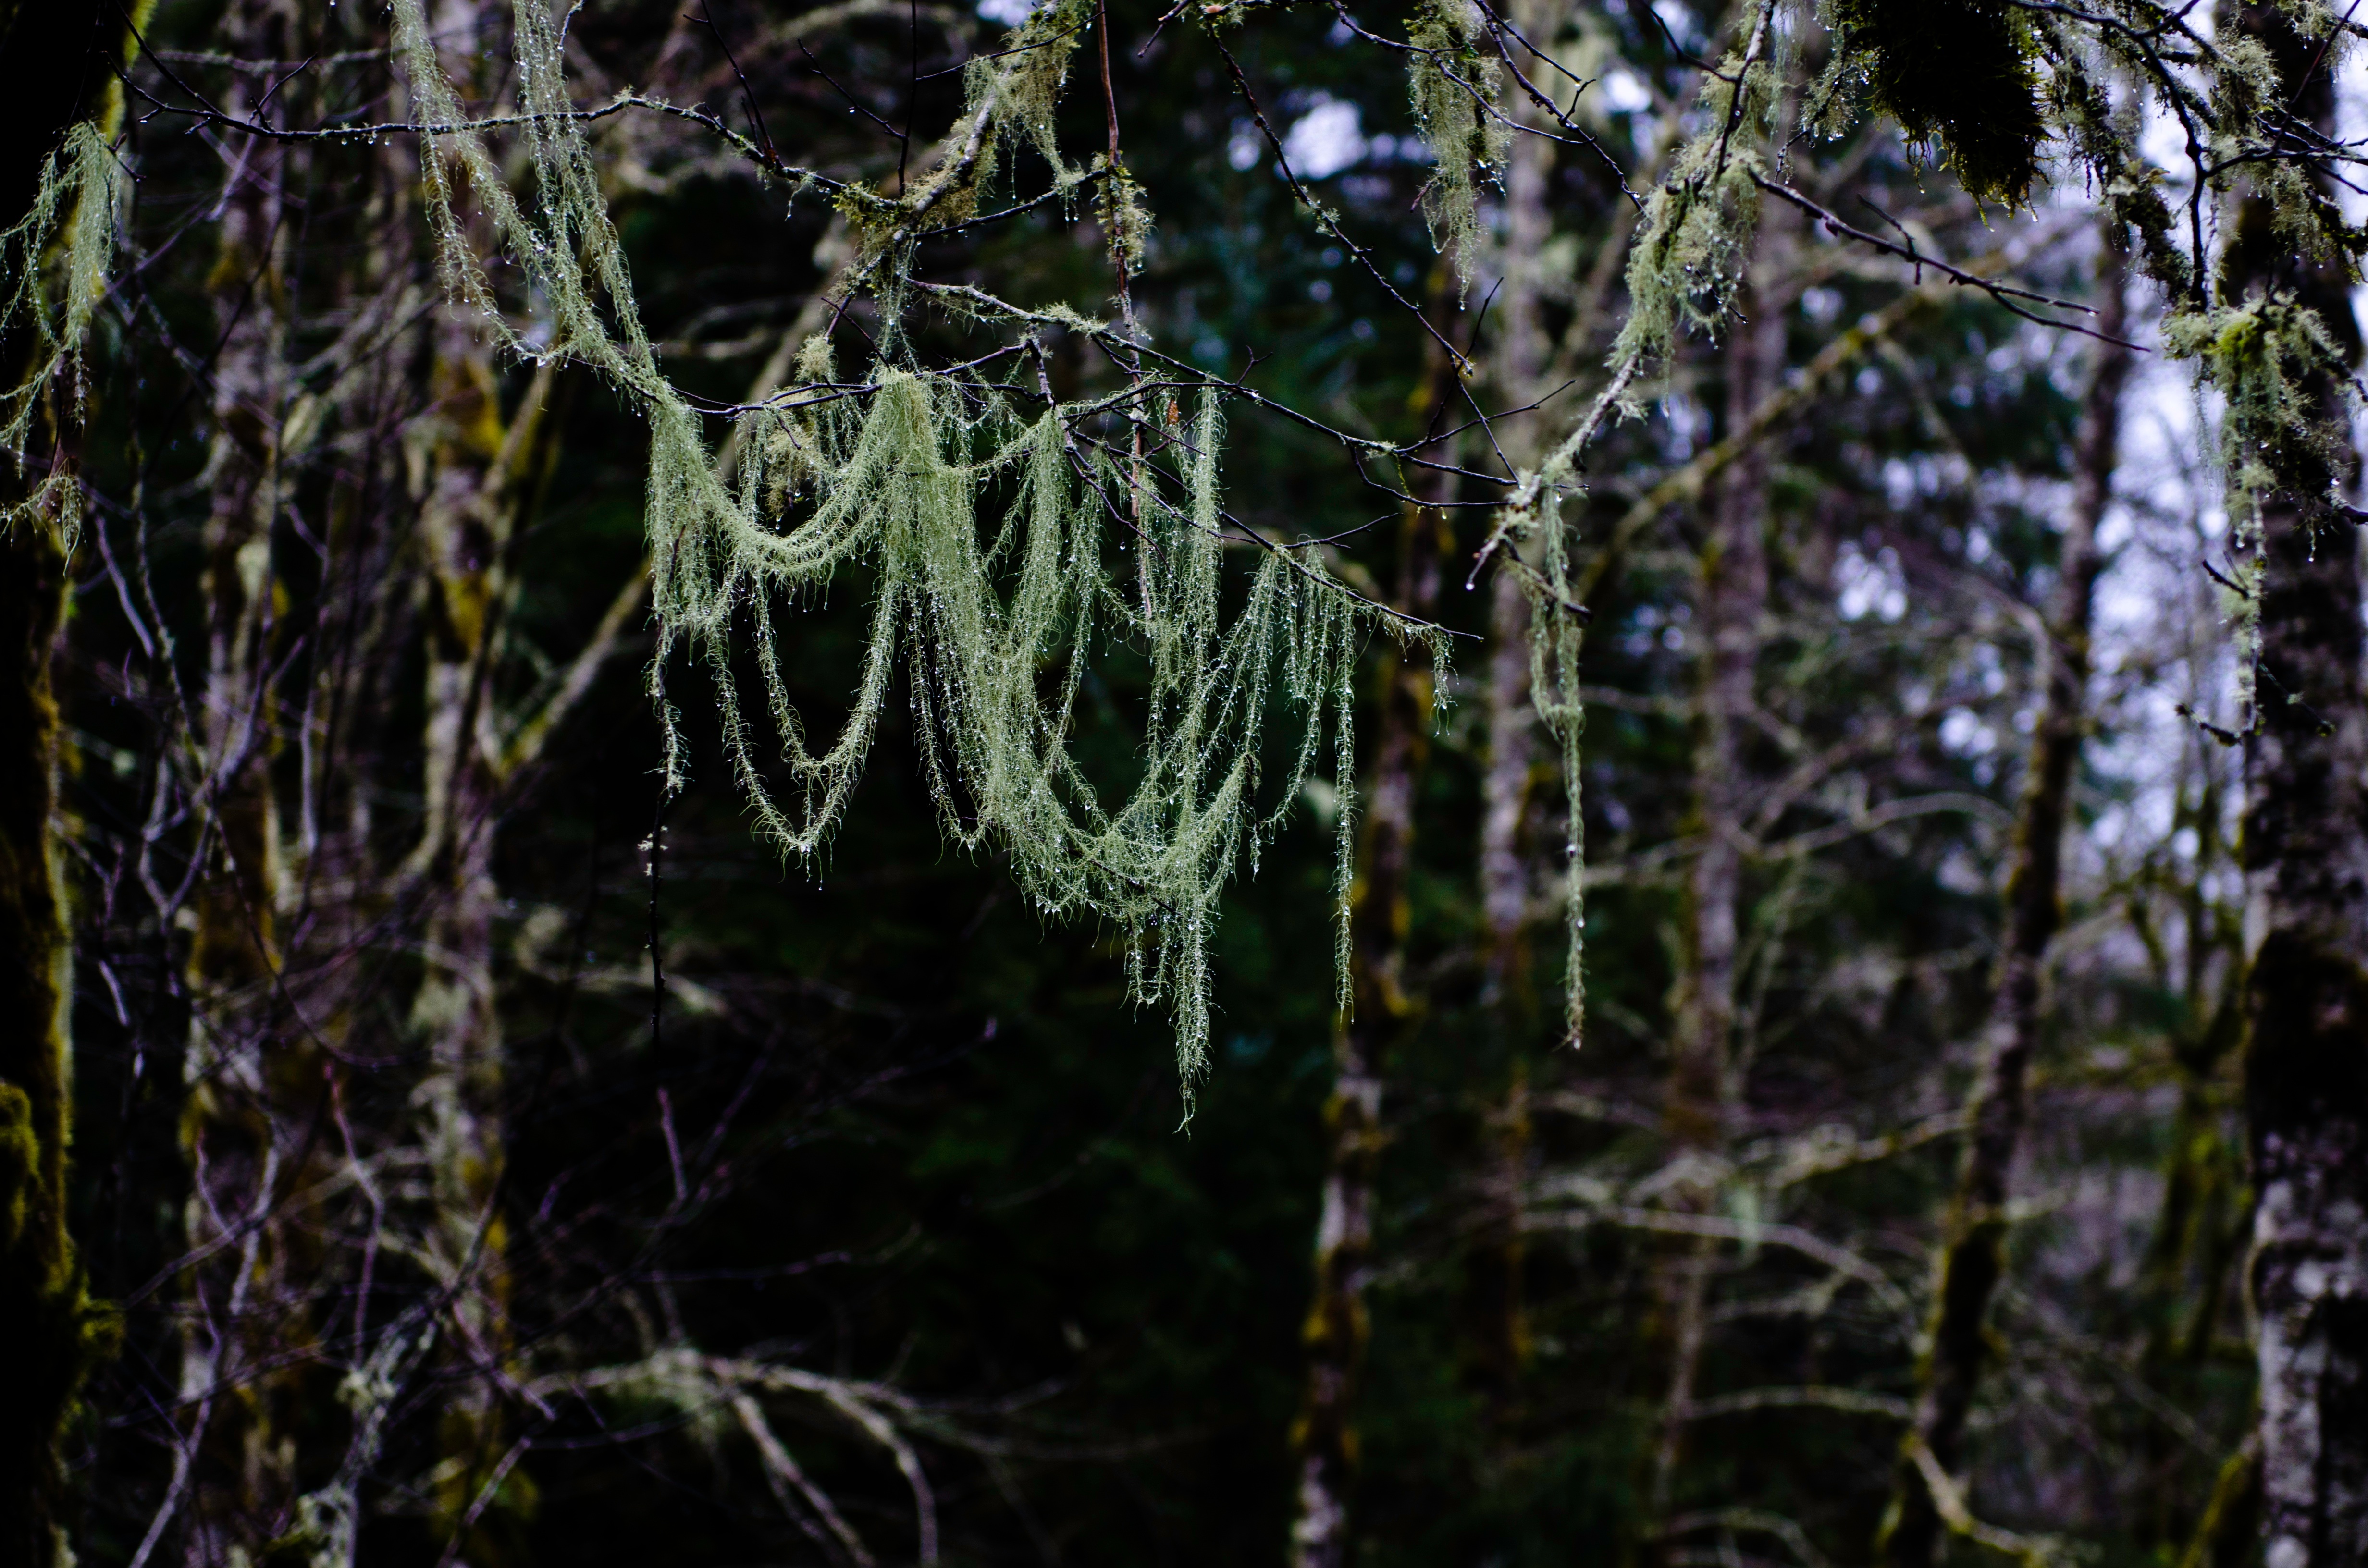
tree, nature, forest, branch, winter, plant, sunlight, leaf, frost, birch, autumn, flora, season, spruce, woodland, habitat, ecosystem, natural environment, woody plant, land plant